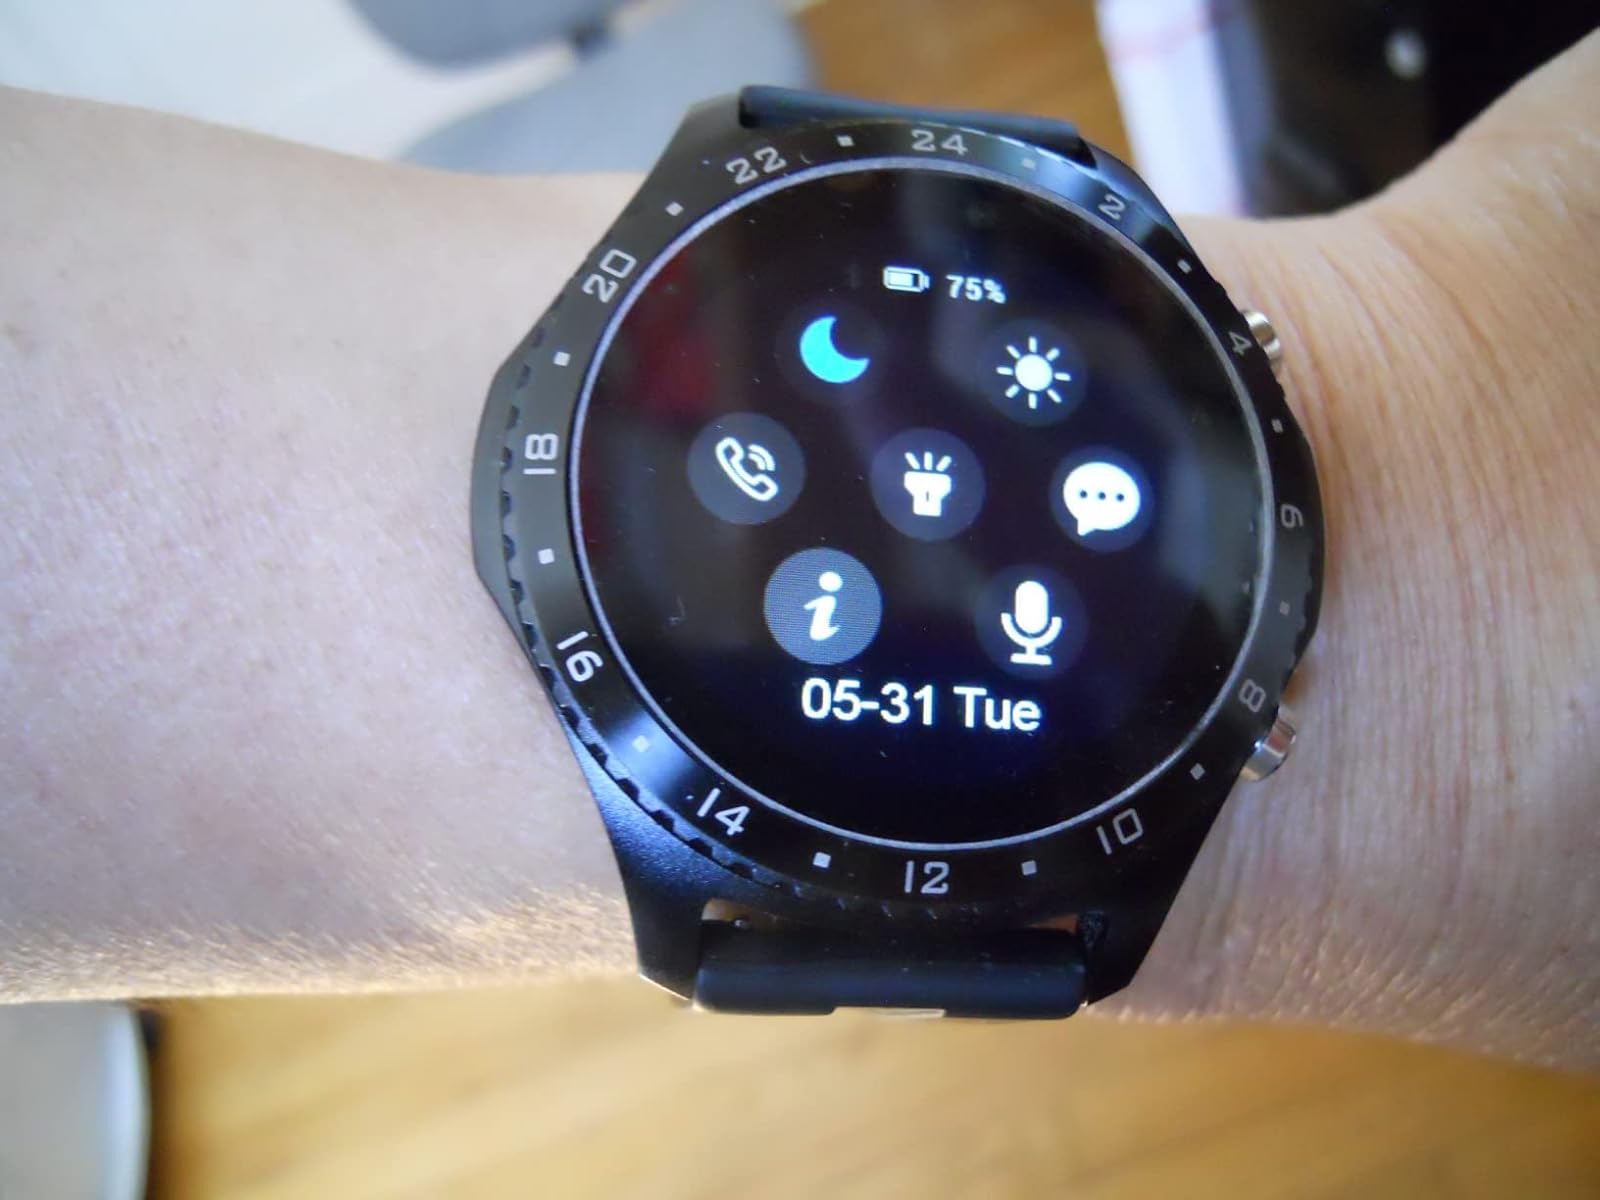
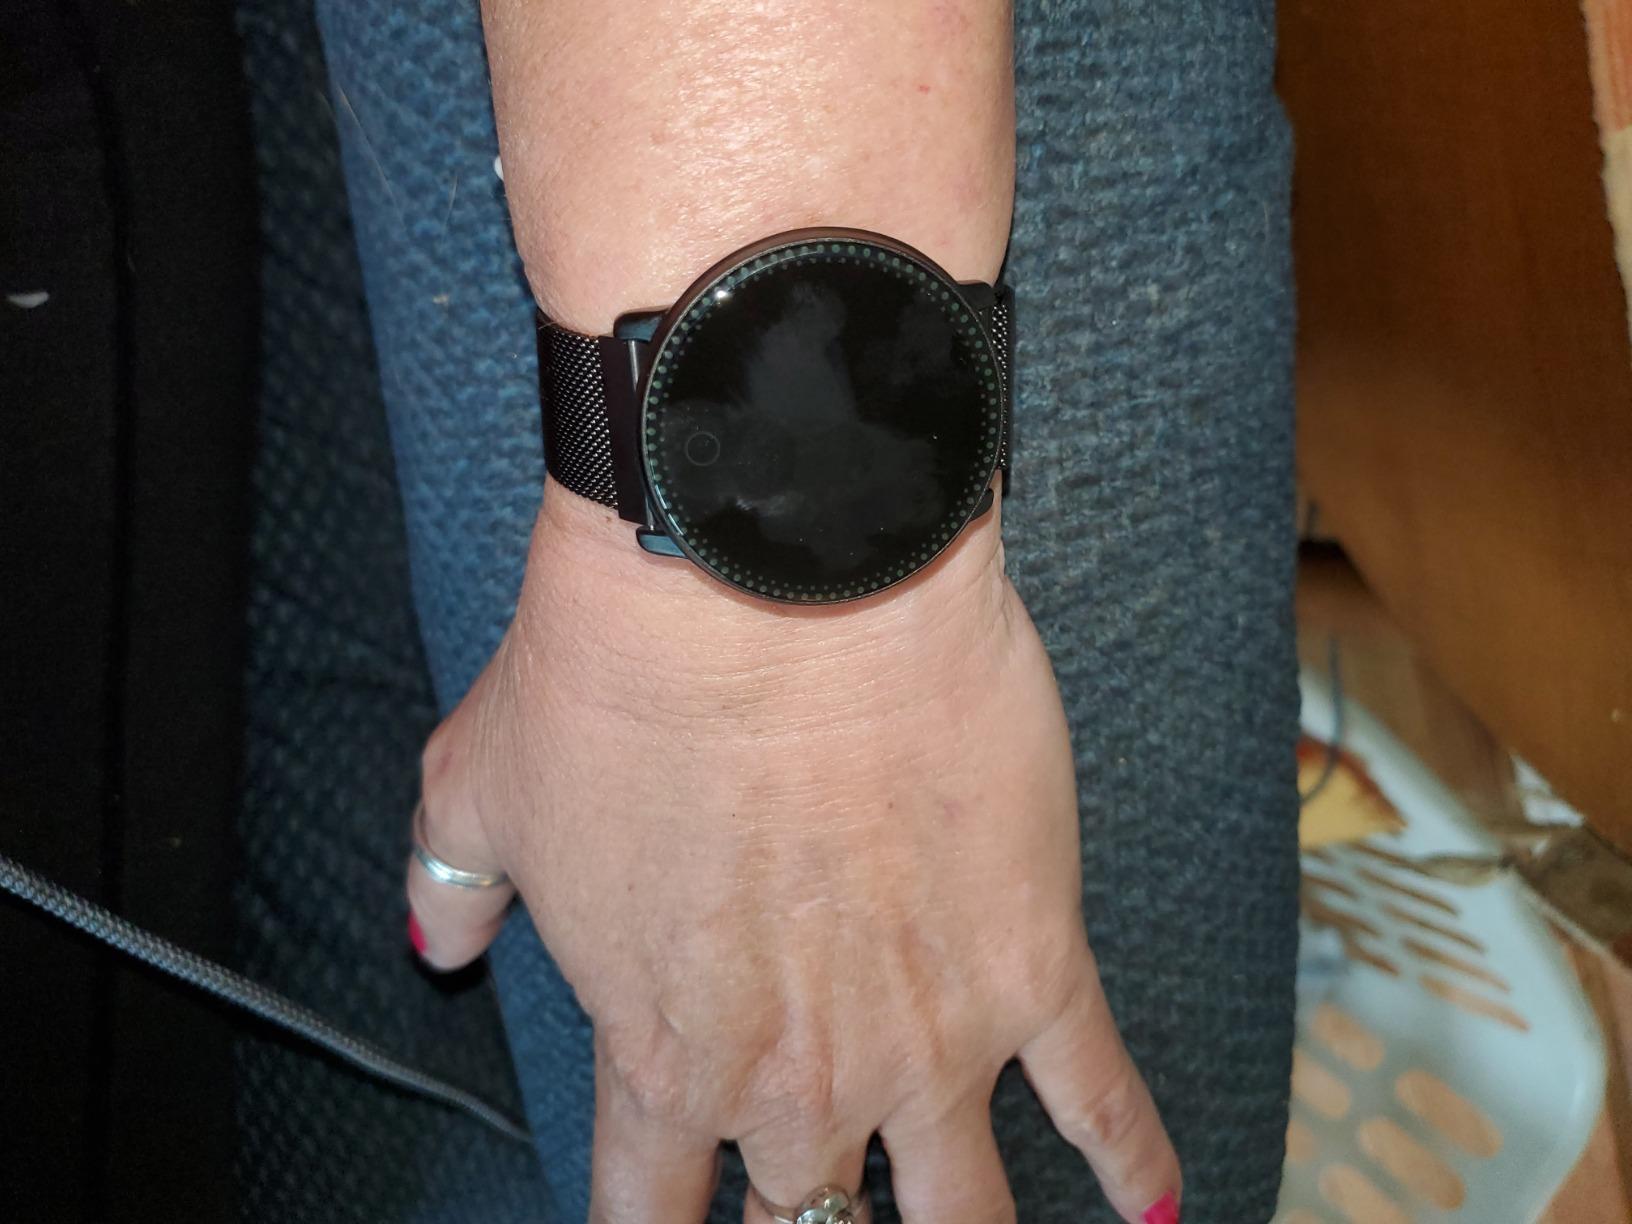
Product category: smartwatch
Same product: no